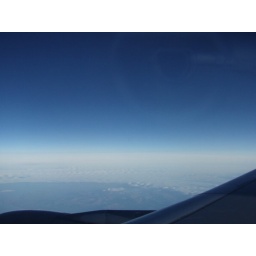
The first sight of blue sky in a week and a half was from the plane